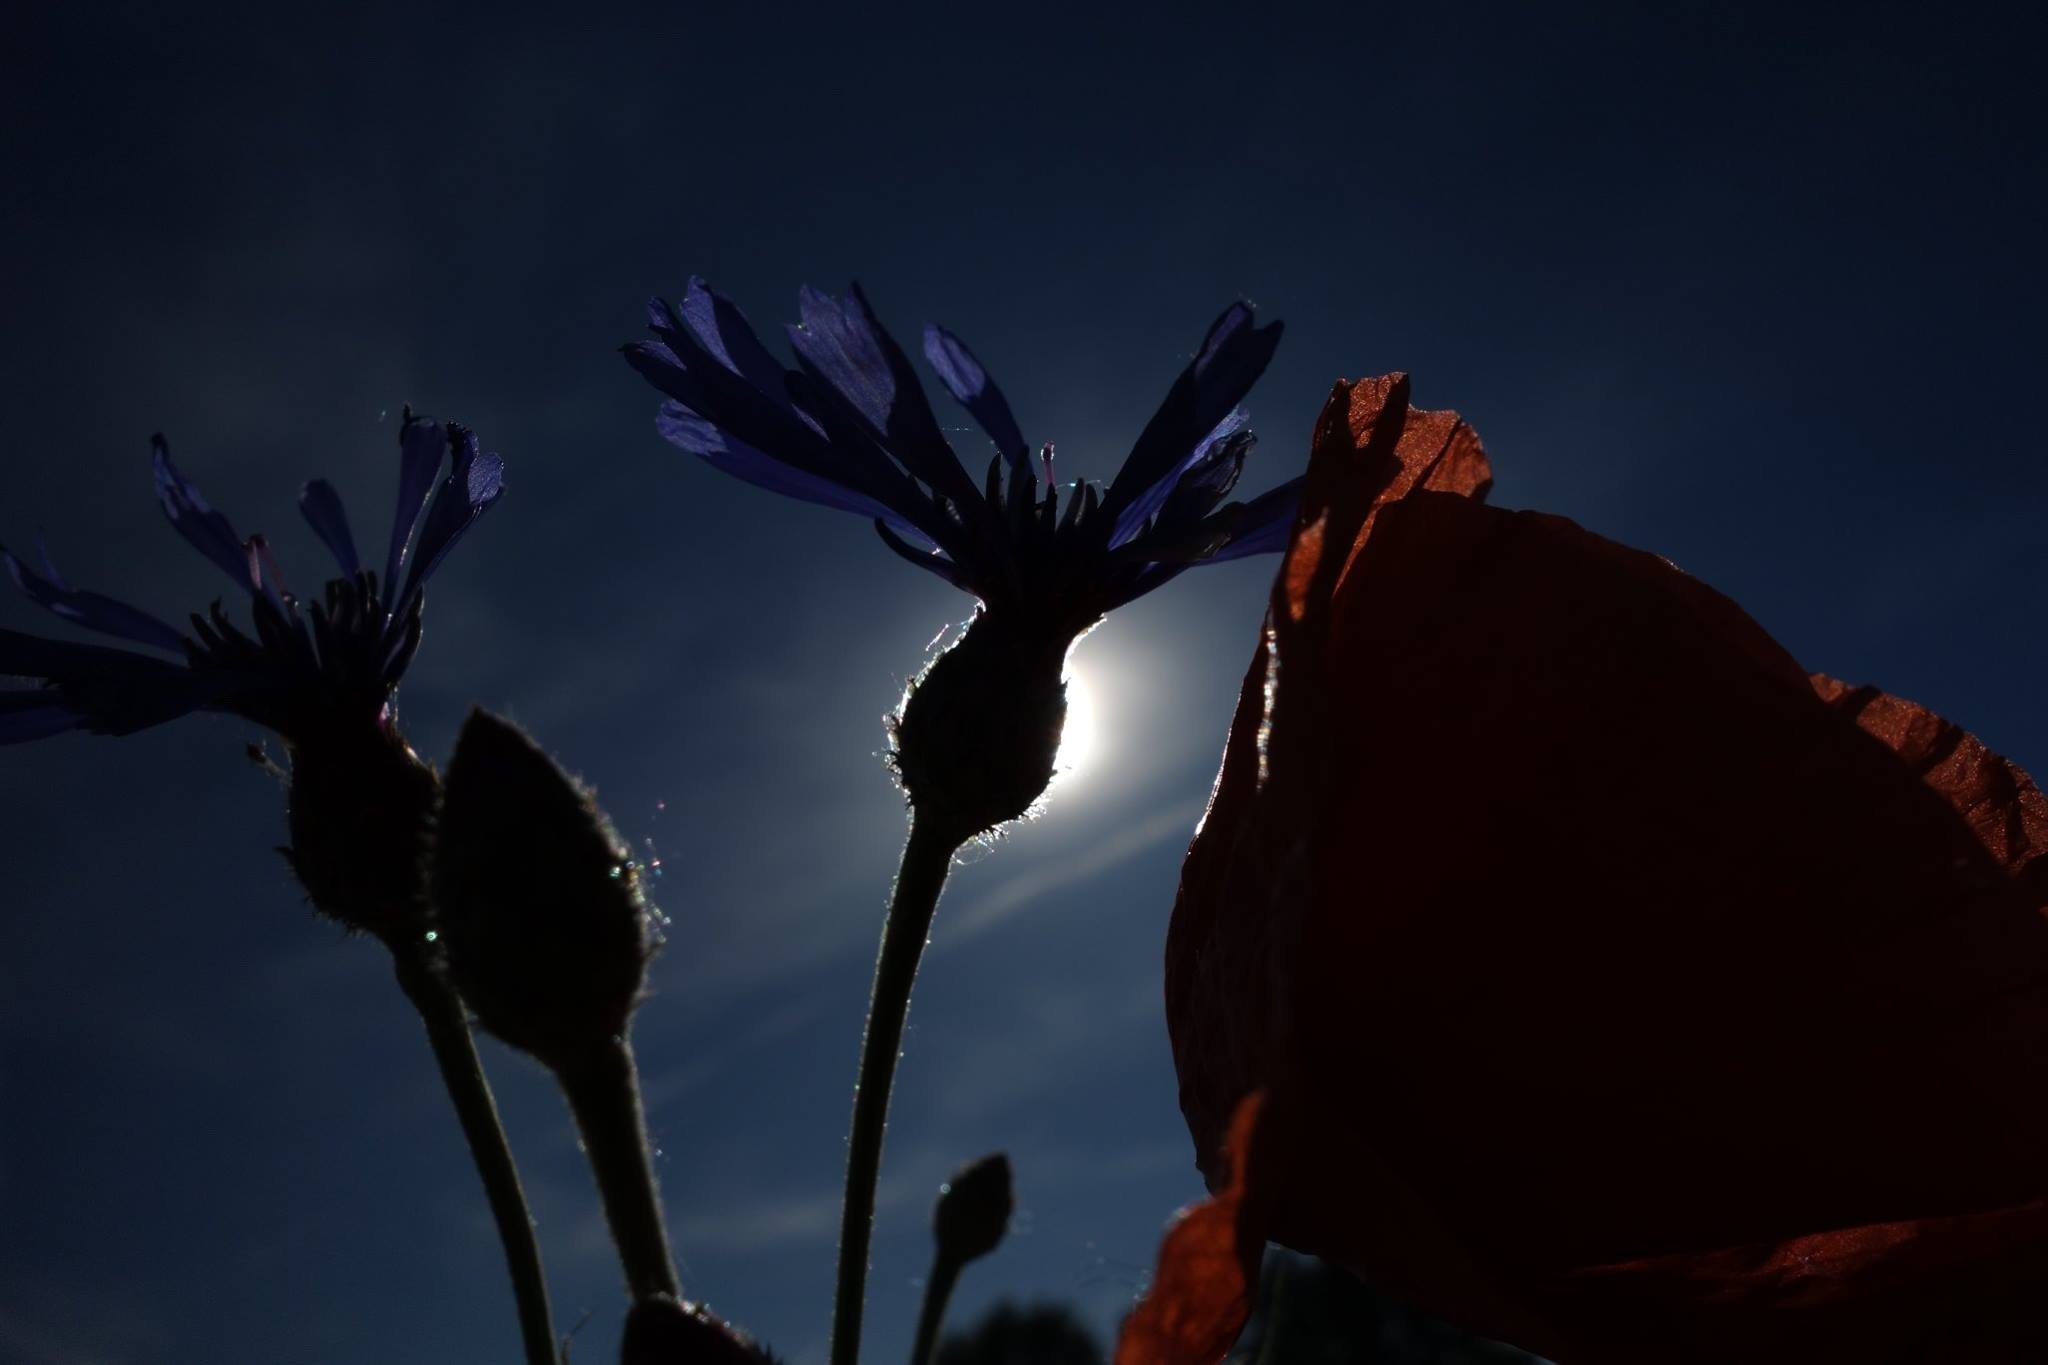
tree, nature, silhouette, cloud, plant, sky, sunset, sunlight, leaf, flower, evening, reflection, darkness, blue, flora, cornflower, poppy, clearance, macro photography, glimmer, the light, subtlety, atmosphere of earth, computer wallpaper